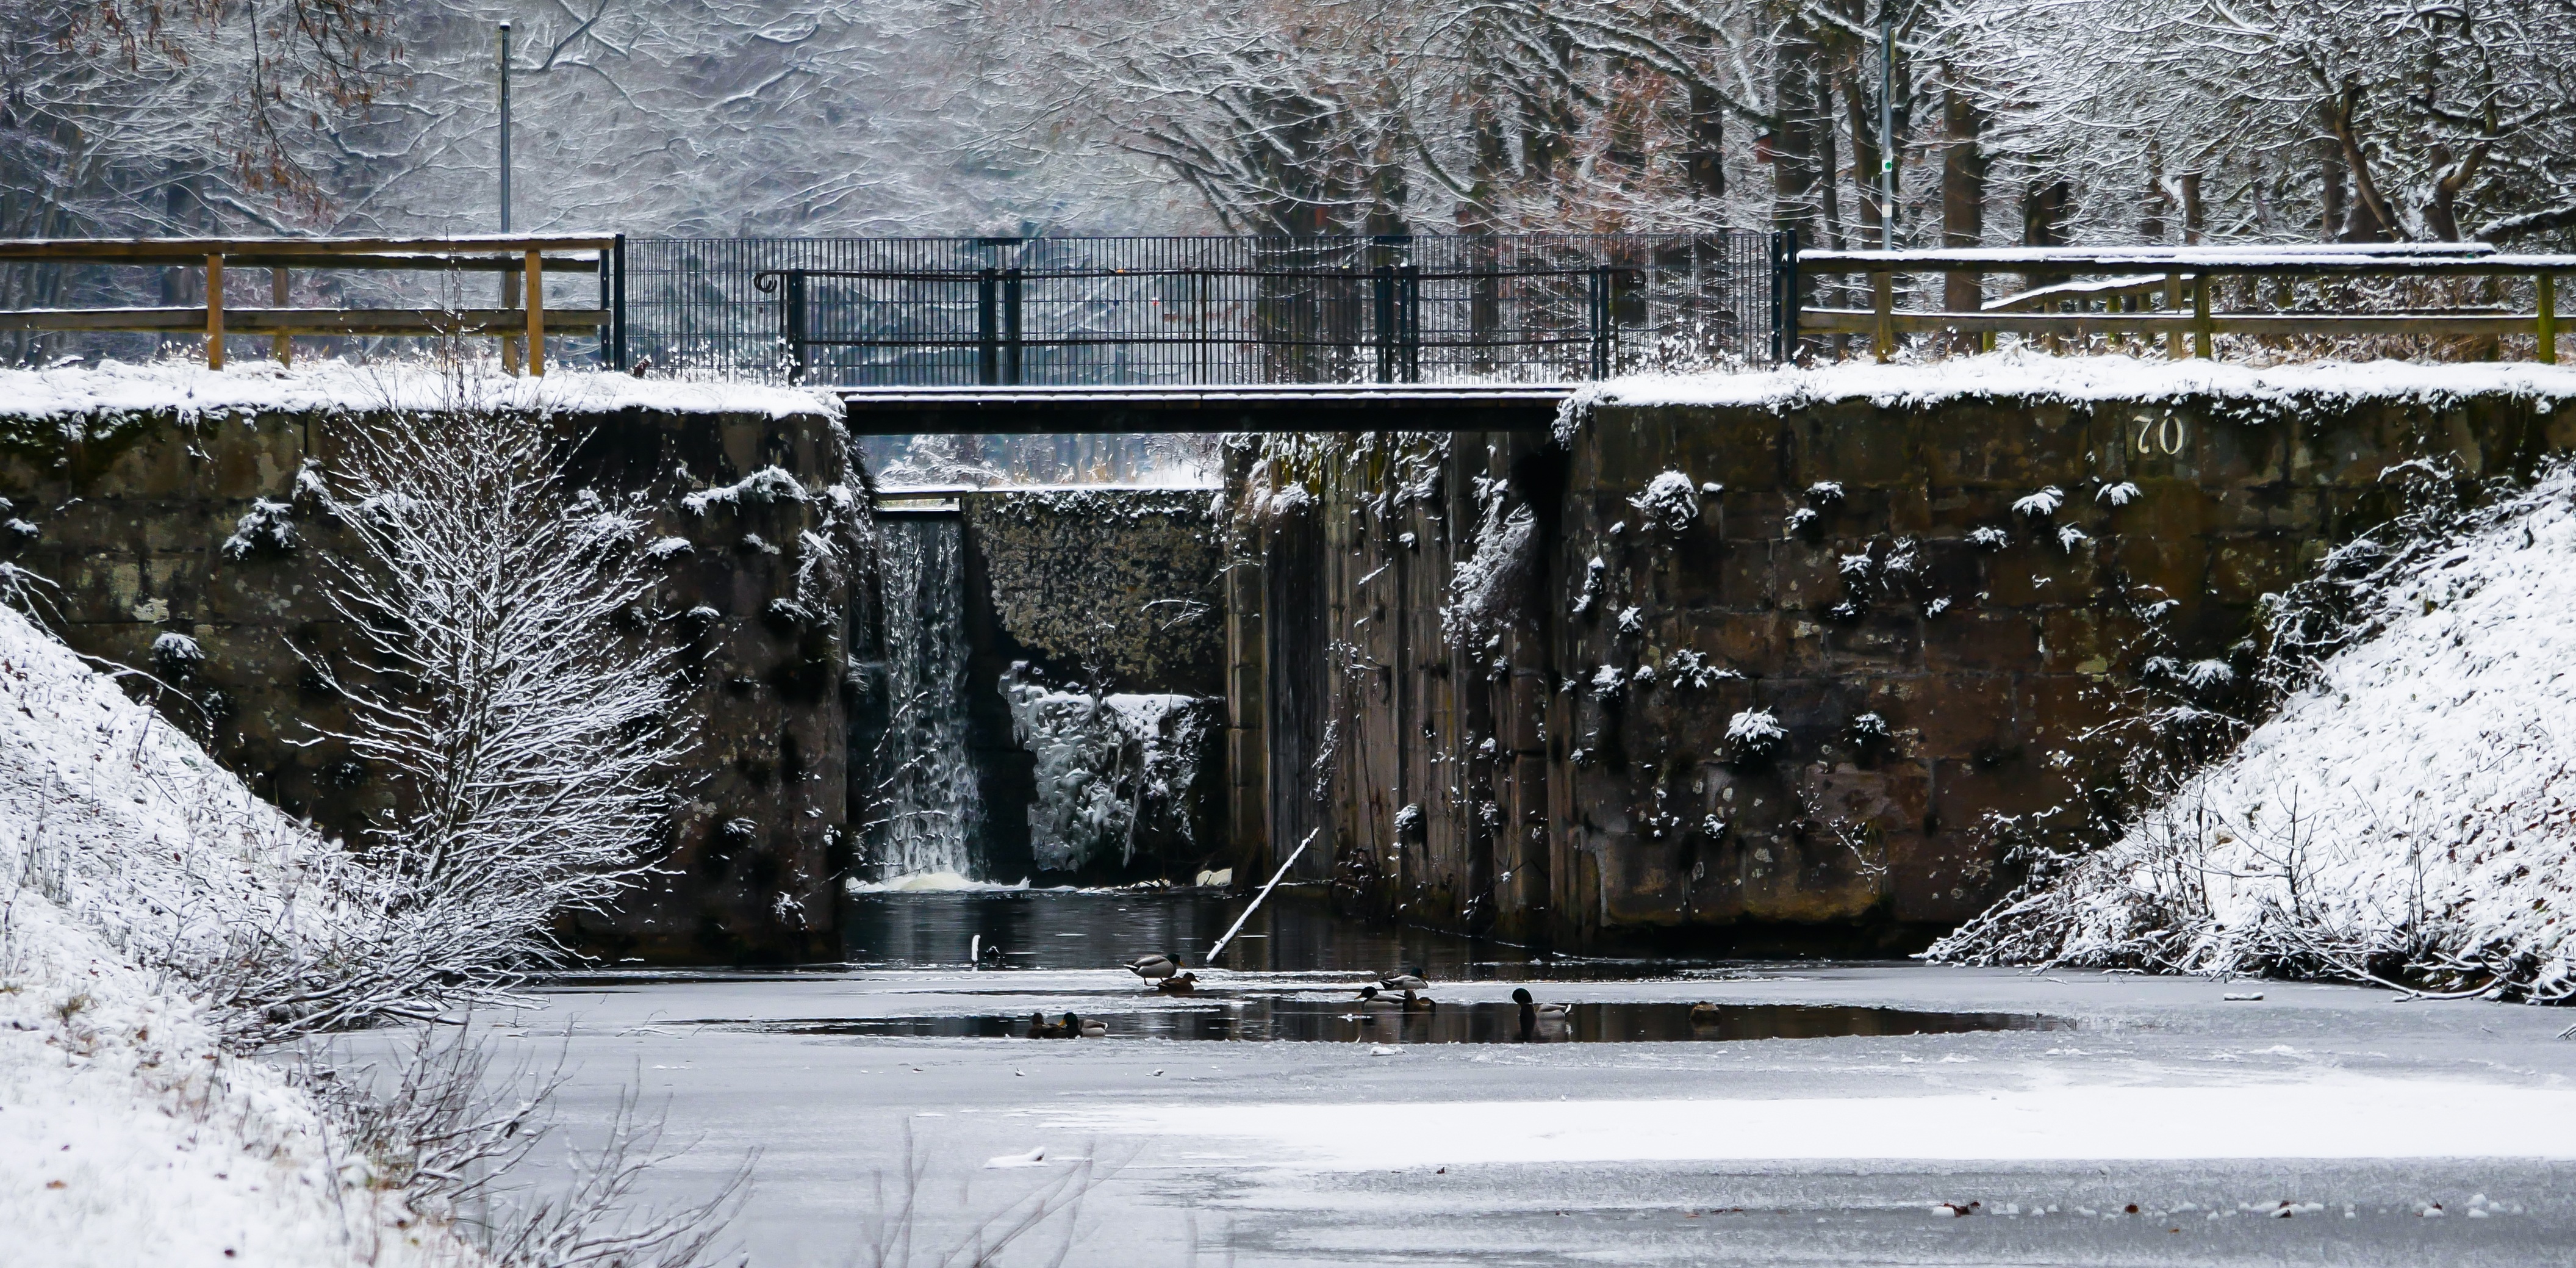
water, snow, winter, bridge, building, old, ice, weather, season, blizzard, lock, channel, shipping, historically, wintry, nuremberg, freezing, ice rink, winter storm, ludwig danube main canal, canal lock